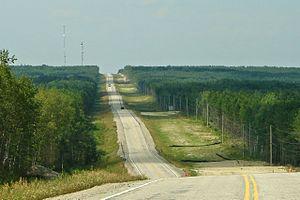
La route 105 est une route provinciale de l'Ontario mesurant 174 kilomètres. Elle dessert l'extrême nord-ouest de la province, reliant la Route 17 à Vermillion Bay à Red Lake et à Balmertown via la Route 125.